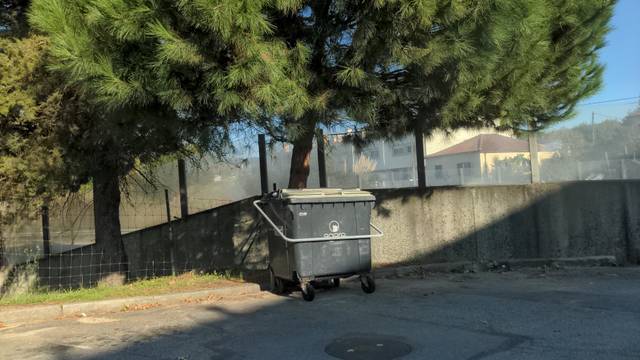
Region: Portugal
Coordinates: 41.541, -8.442